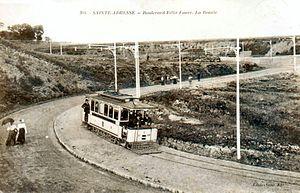
Sainte-Adresse est une commune française de la banlieue ouest du Havre située dans le département de la Seine-Maritime en région Normandie.
Le tramway du Havre fut construit lorsque la municipalité chercha, comme beaucoup de villes françaises à la fin du XIXᵉ siècle, à s'équiper d'un mode de transport urbain moderne capable de multiplier les possibilités de déplacement de ses habitants. Le tramway, inauguré au Havre en 1874, d'abord à traction hippomobile, puis électrique, remplit ses fonctions jusqu'à la Première Guerre mondiale, transportant plus de 20 millions de personnes en 1913.